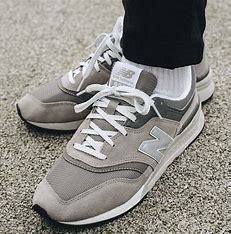
Brand: New
Model: Balance 997